Separation of church and state

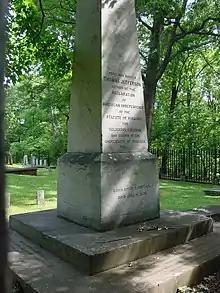
Thomas Jefferson's tombstone. The inscription, as he stipulated, reads, "Here was buried Thomas Jefferson, author of ... the Statute of Virginia for Religious Freedom ..."

The German constitution guarantees freedom of religion, but there is not a complete separation of church and state in Germany. Officially recognized religious bodies operate as (corporations of public law, as opposed to private). For recognized religious communities, some taxes are collected by the state; this is at the request of the religious community and a fee is charged for the service. Religious instruction is an optional school subject in Germany. The German State understands itself as neutral in matters of religious beliefs, so no teacher can be forced to teach religion. But on the other hand, all who do teach religious instruction need an official permission by their religious community. The treaties with the Holy See are referred to as concordats whereas the treaties with Protestant Churches and umbrellas of Jewish congregations are called "state treaties". Both are the legal framework for cooperation between the religious bodies and the German State at the federal as well as at the state level.